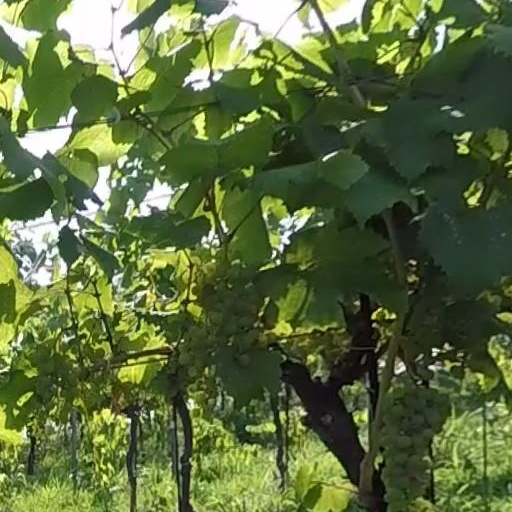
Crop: grape